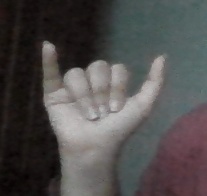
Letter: ya